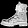
Label: Ankle boot